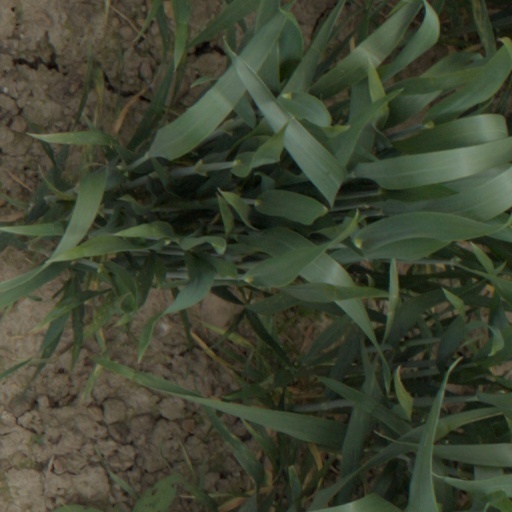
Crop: wheat